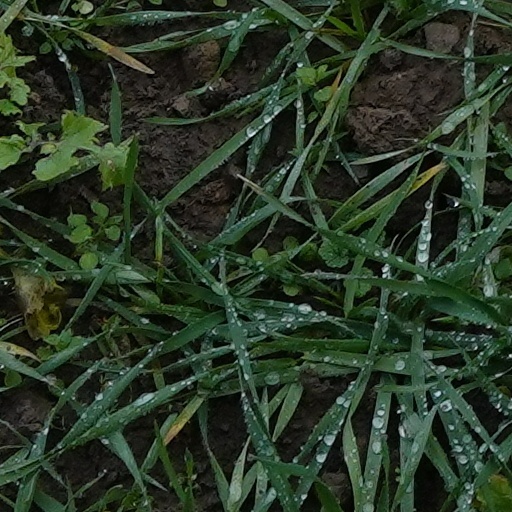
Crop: wheat